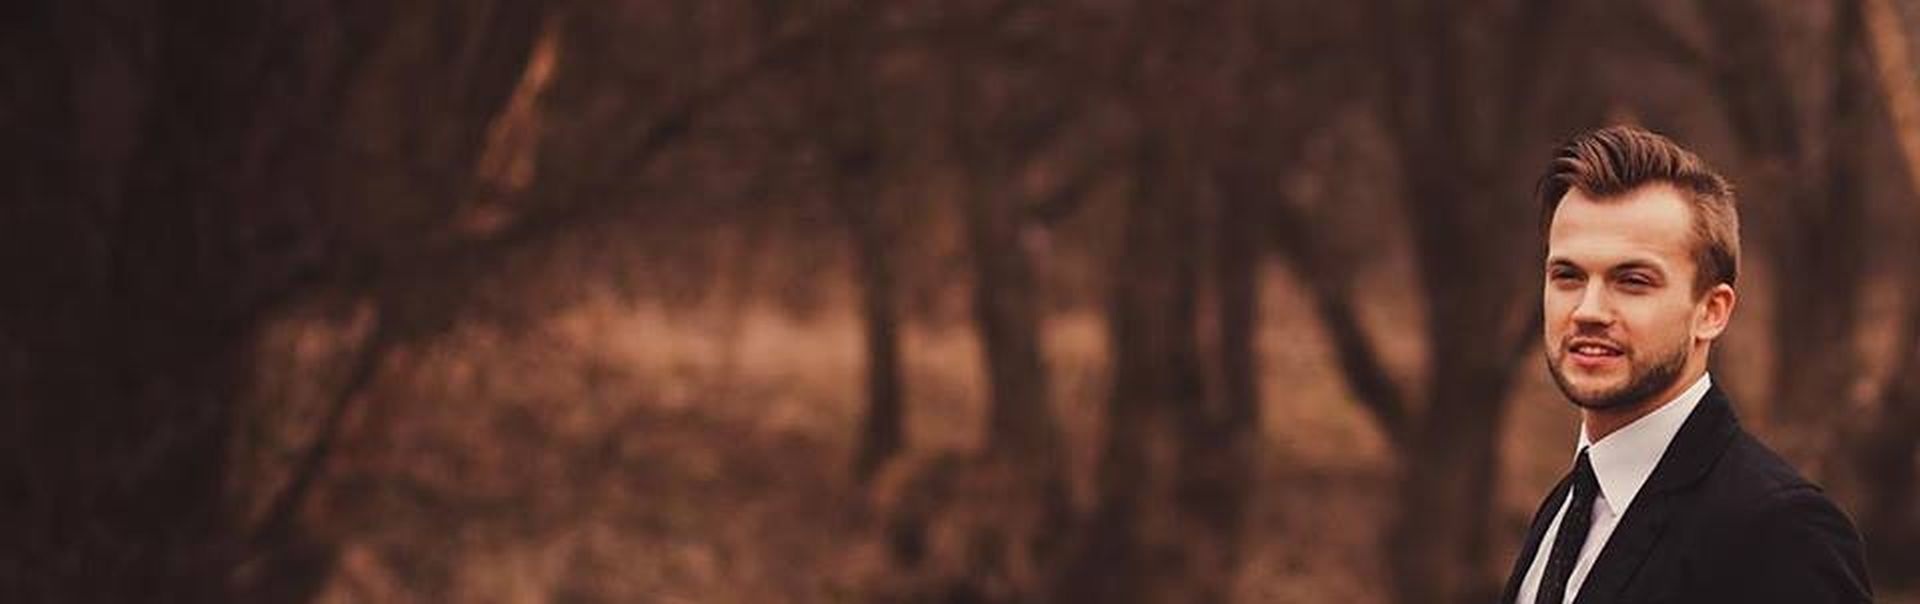
fashion, screenshot, diploma in finance, professional accounting, iqngloba, certified finance specialist